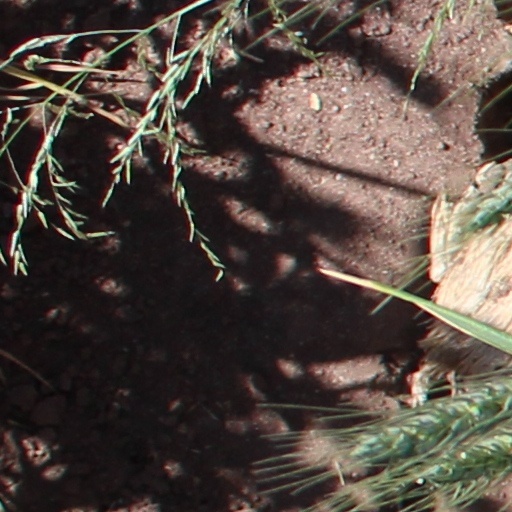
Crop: wheat